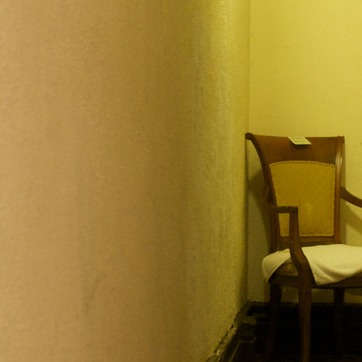
Material: painted